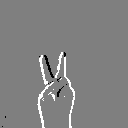
ASL letter: v